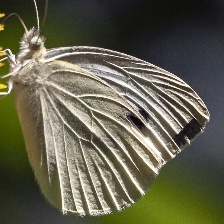
Species: CABBAGE WHITE
Butterfly family (ImageNet category): cabbage_butterfly